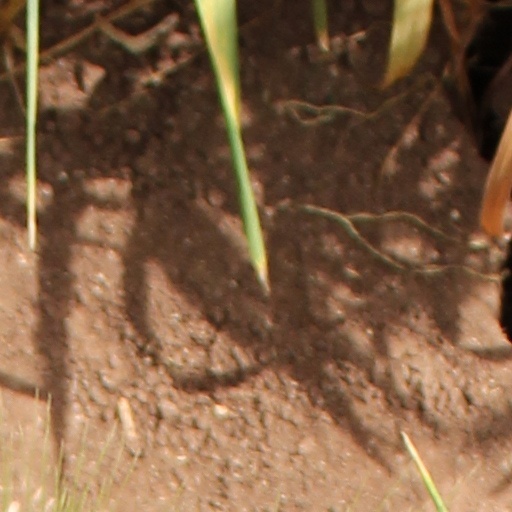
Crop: wheat